Evelyn Mase

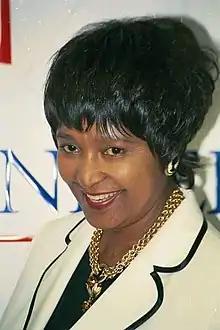
a middle-aged black woman wearing bobbed hair, a white blazer, and a gold necklace.

With her children, Evelyn moved to Cofimvaba in the Eastern Cape, where she opened a grocery shop. She was assisted in obtaining the shop from its white owners by Kaiser Matanzima, a local politician who was Mandela's kinsman. When it came to raising her children, Mase was a disciplinarian influenced by her religious values; she for instance forbade them to watch films. After Mandela was arrested in August 1962, he was interned in a Johannesburg prison. Mase travelled there to meet with him, but Mandela refused to see her. Mase's son, Thembekile, became a bootlegger and ran an illegal shebeen; Mase disapproved of this but did not turn down the money it generated, which helped to pay for Makgatho and Makaziwe's education in Swaziland. Due to the apartheid restrictions, Mase could not visit her children when they were studying there. In January 1969, when he was 24, Thembekile was killed in a car accident while driving home from Durban. From prison, Mandela wrote Mase a letter trying to comfort her. This was the first contact Mase had had with Mandela since their divorce.